Northeast Entrance Station

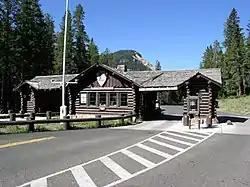

The Northeast Entrance Station to Yellowstone National Park, in Park County, Montana, is a rustic log building designed by the National Park Service Branch of Plans and Design under the direction of Thomas Chalmers Vint and built in 1935. The entrance station straddles U.S. Route 212 (US 212) west of Silver Gate. A combined ranger station and residence is located nearby. All buildings were constructed by George Larkin of Gardiner, Montana.